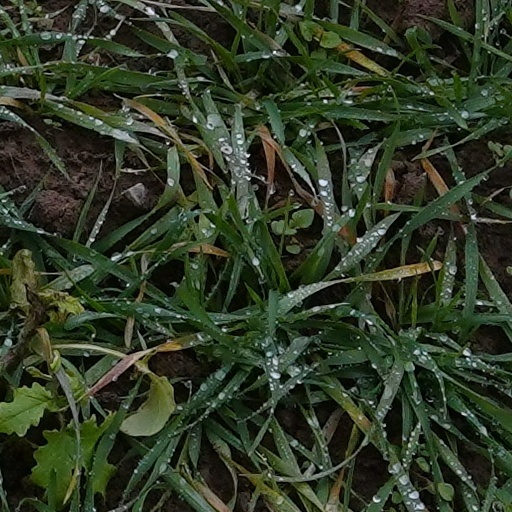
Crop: wheat